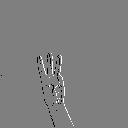
ASL letter: w